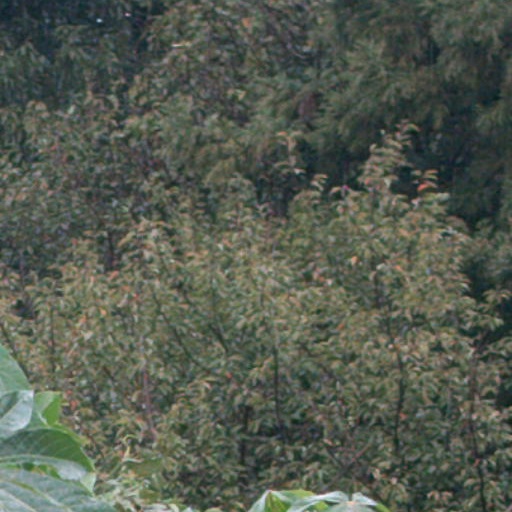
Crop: cassava